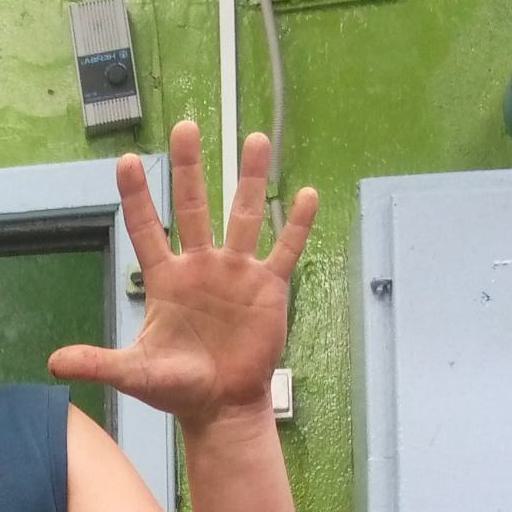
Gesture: palm